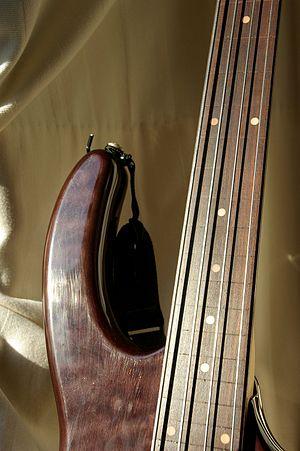
Basse fretless (basse à l'origine frettée, frettes retirées, touche retravaillée).